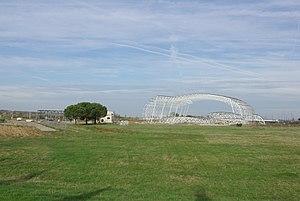
Construction des bâtiments du musée Aeroscopia à Blagnac (Haute-Garonne, France).
Aeroscopia est un musée aéronautique français implanté à Blagnac, près du site AéroConstellation, et accueille notamment deux exemplaires du Concorde, dont l'ouverture a eu lieu le 14 janvier 2015.